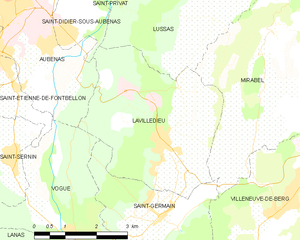
Carte des communes françaises: Lavilledieu